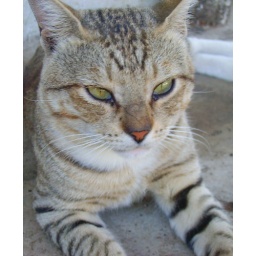
check out the green and blue shades in the eye